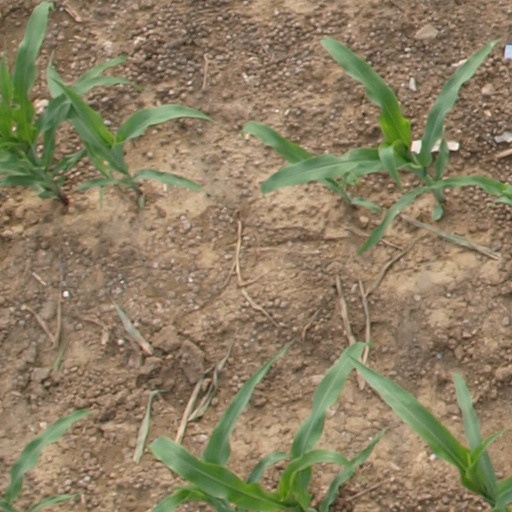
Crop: maize; corn